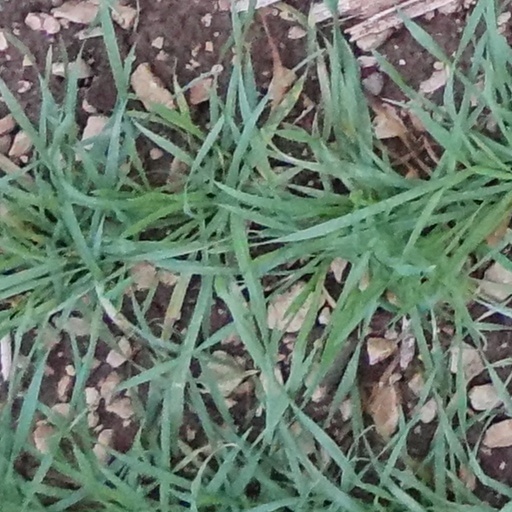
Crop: wheat